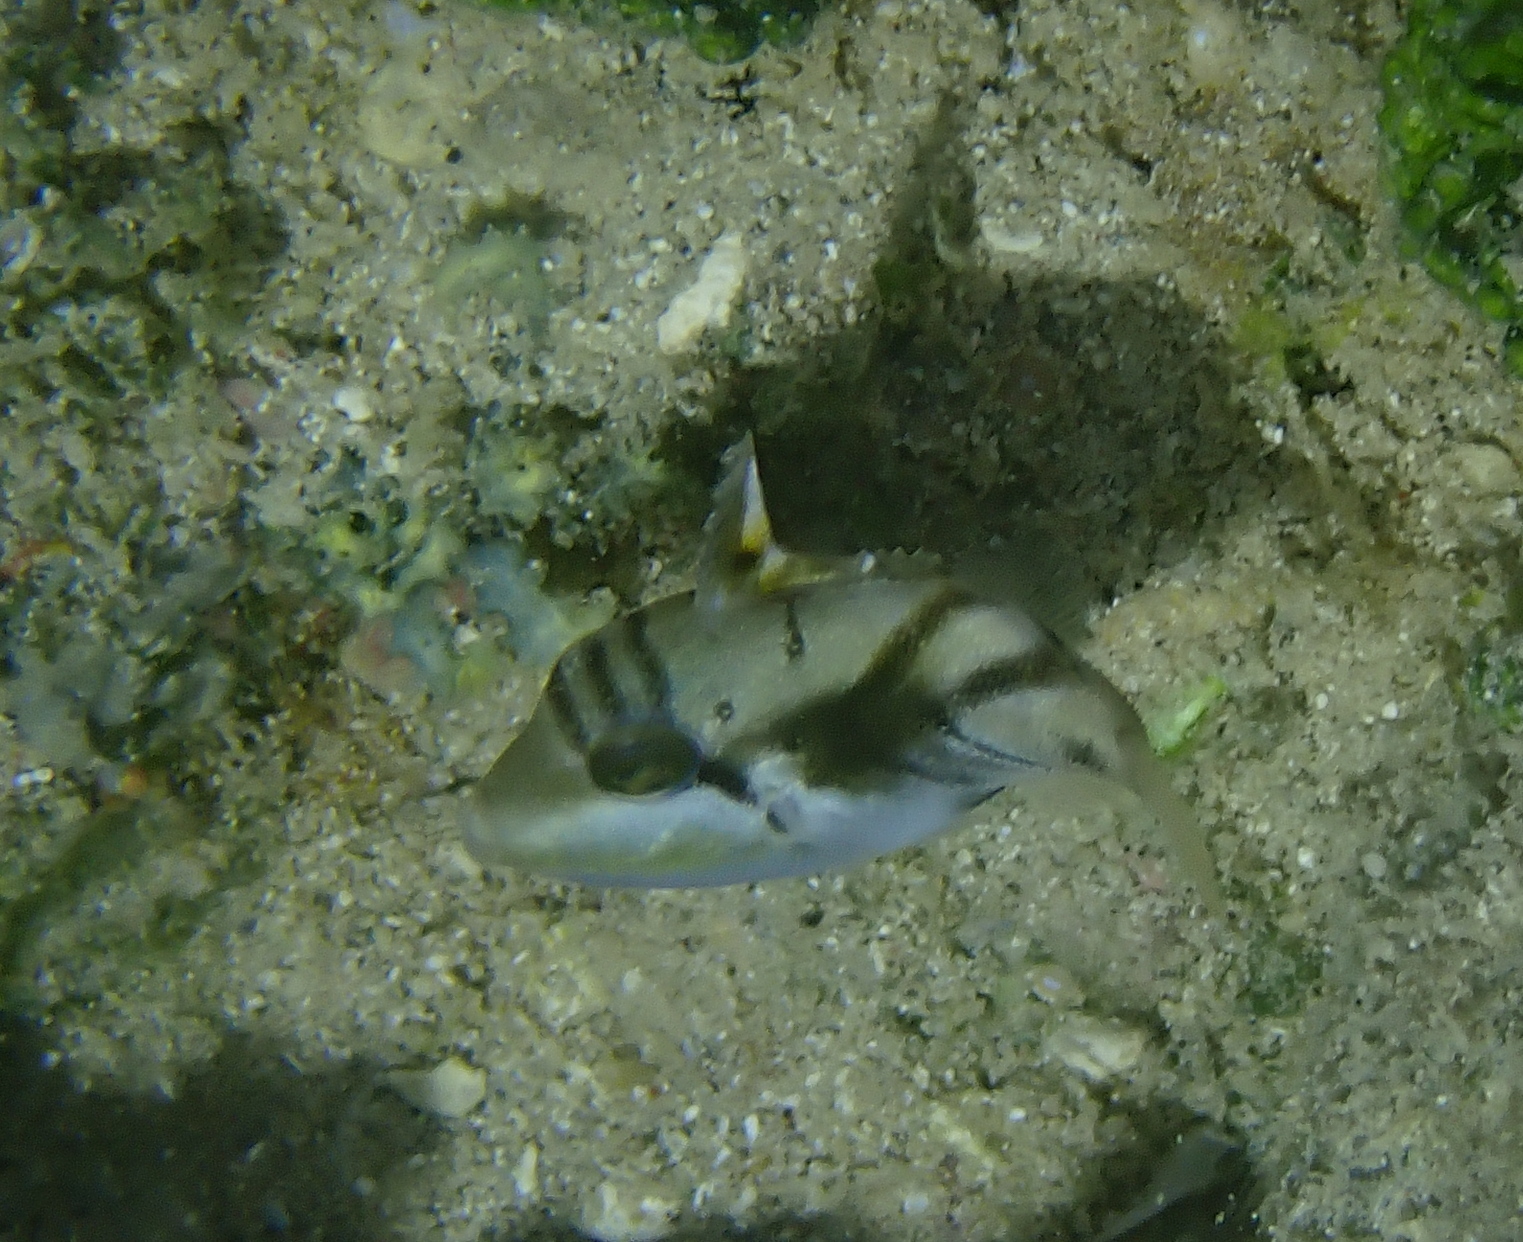
Rhinecanthus aculeatus (Lagoon Triggerfish)